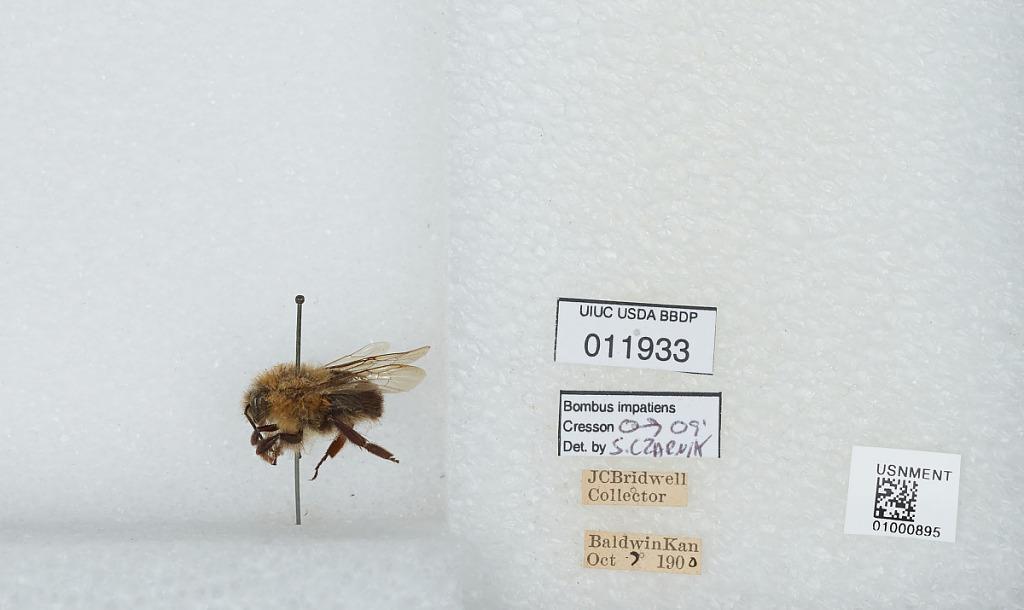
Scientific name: Bombus (Pyrobombus) impatiens Cresson
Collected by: J. Bridwell
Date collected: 1900-10-7
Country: United States
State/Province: Kansas
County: Douglas
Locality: Baldwin
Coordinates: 38.7775, -95.1875
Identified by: Czarnik, S.